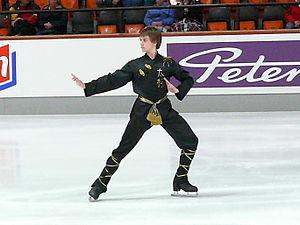
Peter Liebers, est un patineur artistique allemand. Il est sextuple champion d'Allemagne.